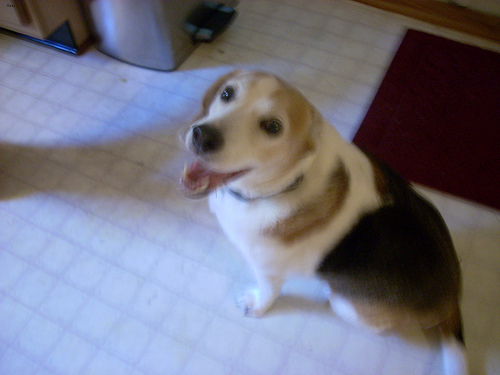
Breed: beagle